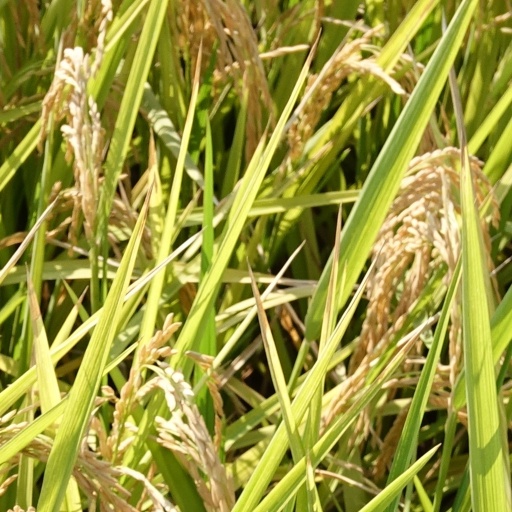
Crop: rice